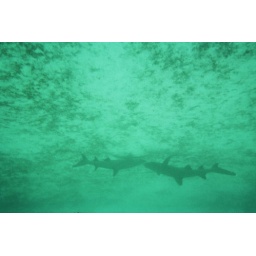
two white tip sharks sleeping in the bottom